Norwegian Coast Guard

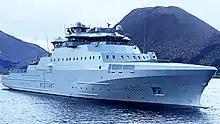
NoCGV "Jan Mayen (W310)"

The Coast Guard has replaced the "Nordkapp-class" offshore patrol vessels with the significantly larger ice-capable Jan Mayen-class, each displacing just under 10,000 tonnes. The three new Jan Mayen-class ships are armed with a 57mm main gun and capable of operating up to two medium-sized helicopters. The ships have an overall length of 446 feet with a beam of 72 feet and a draft of 20 feet. The maximum speed is 22 knots with more than 60 days endurance and the complement is up to 100 people. The first ship, "KV Jan Mayen", was launched by the Vard Tulcea shipyard in Romania in 2021 and towed to the Vard Langsten shipyard in Tomrefjord for completion. She was christened into service in November 2022, having started builder's sea trials in October. The ship was delivered in early 2023. The second ship of the class, KV "Bjørnøya", was transferred to Norway for her final fit out at the Vard Langsten yard in February/March 2022. She was delivered to the Coast Guard in November 2023. The third and final ship, "KV Hopen", was transferred to Norway for final fit out in January 2023. She was christened into service in June 2024, and was delivered to the Coast Guard in September 2024.